Enrico Forcella

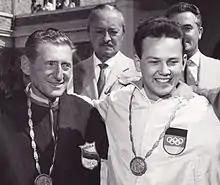
Enrico Forcella (left) and Peter Kohnke at the 1960 Olympics

Enrico Forcella Pelliccioni (October 18, 1907 – October 25, 1989) was a Venezuelan shooter. He competed at the 1960, 1964 and 1968 Olympics in the small-bore rifle, prone position, 50 m and finished in 3rd, 15th and 44th place, respectively.